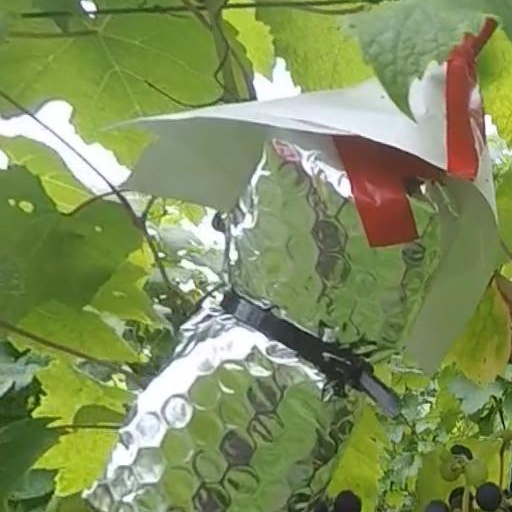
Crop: grape